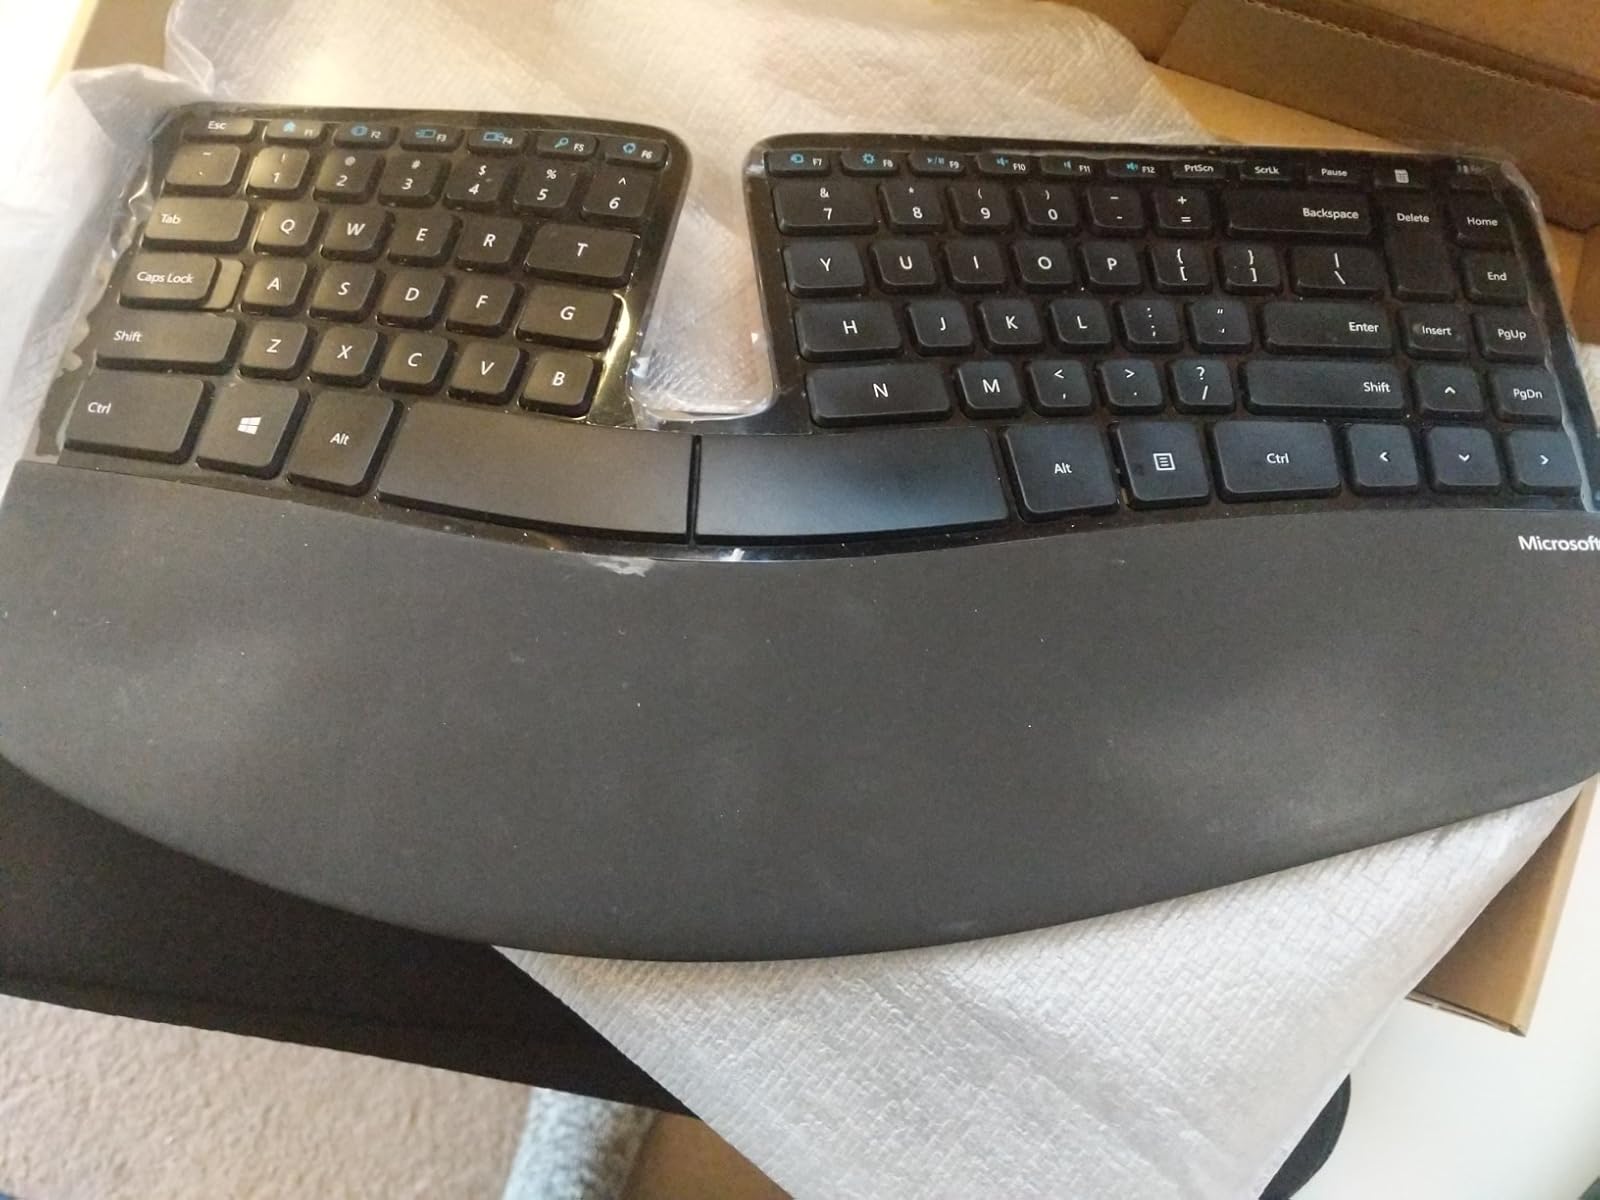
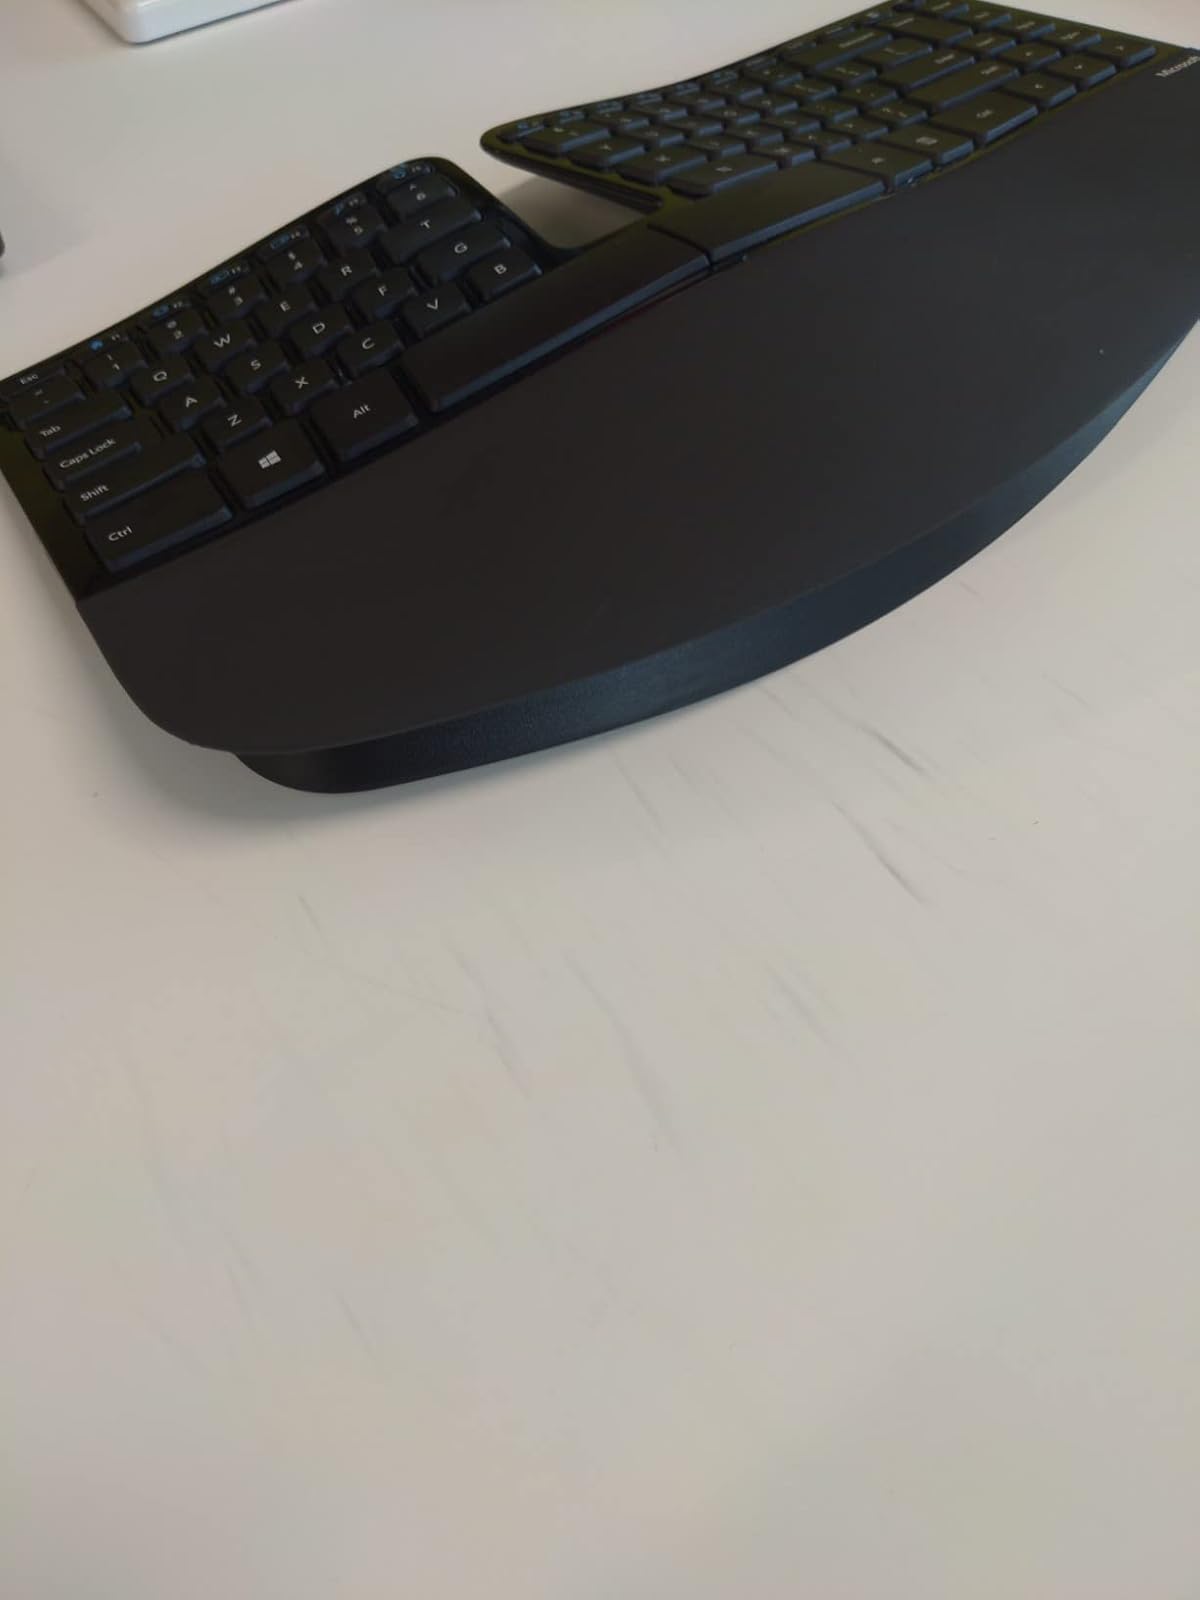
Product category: keyboard
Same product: yes